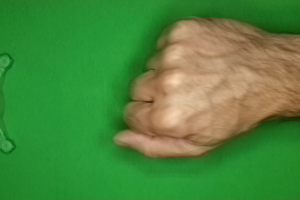
Label: rock